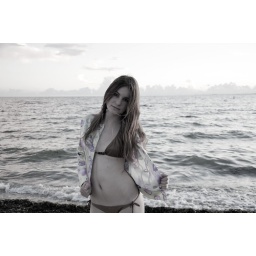
black and white by the water